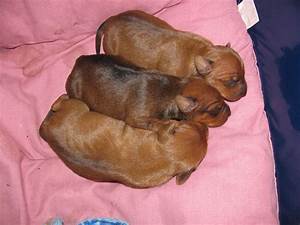
Label: dog